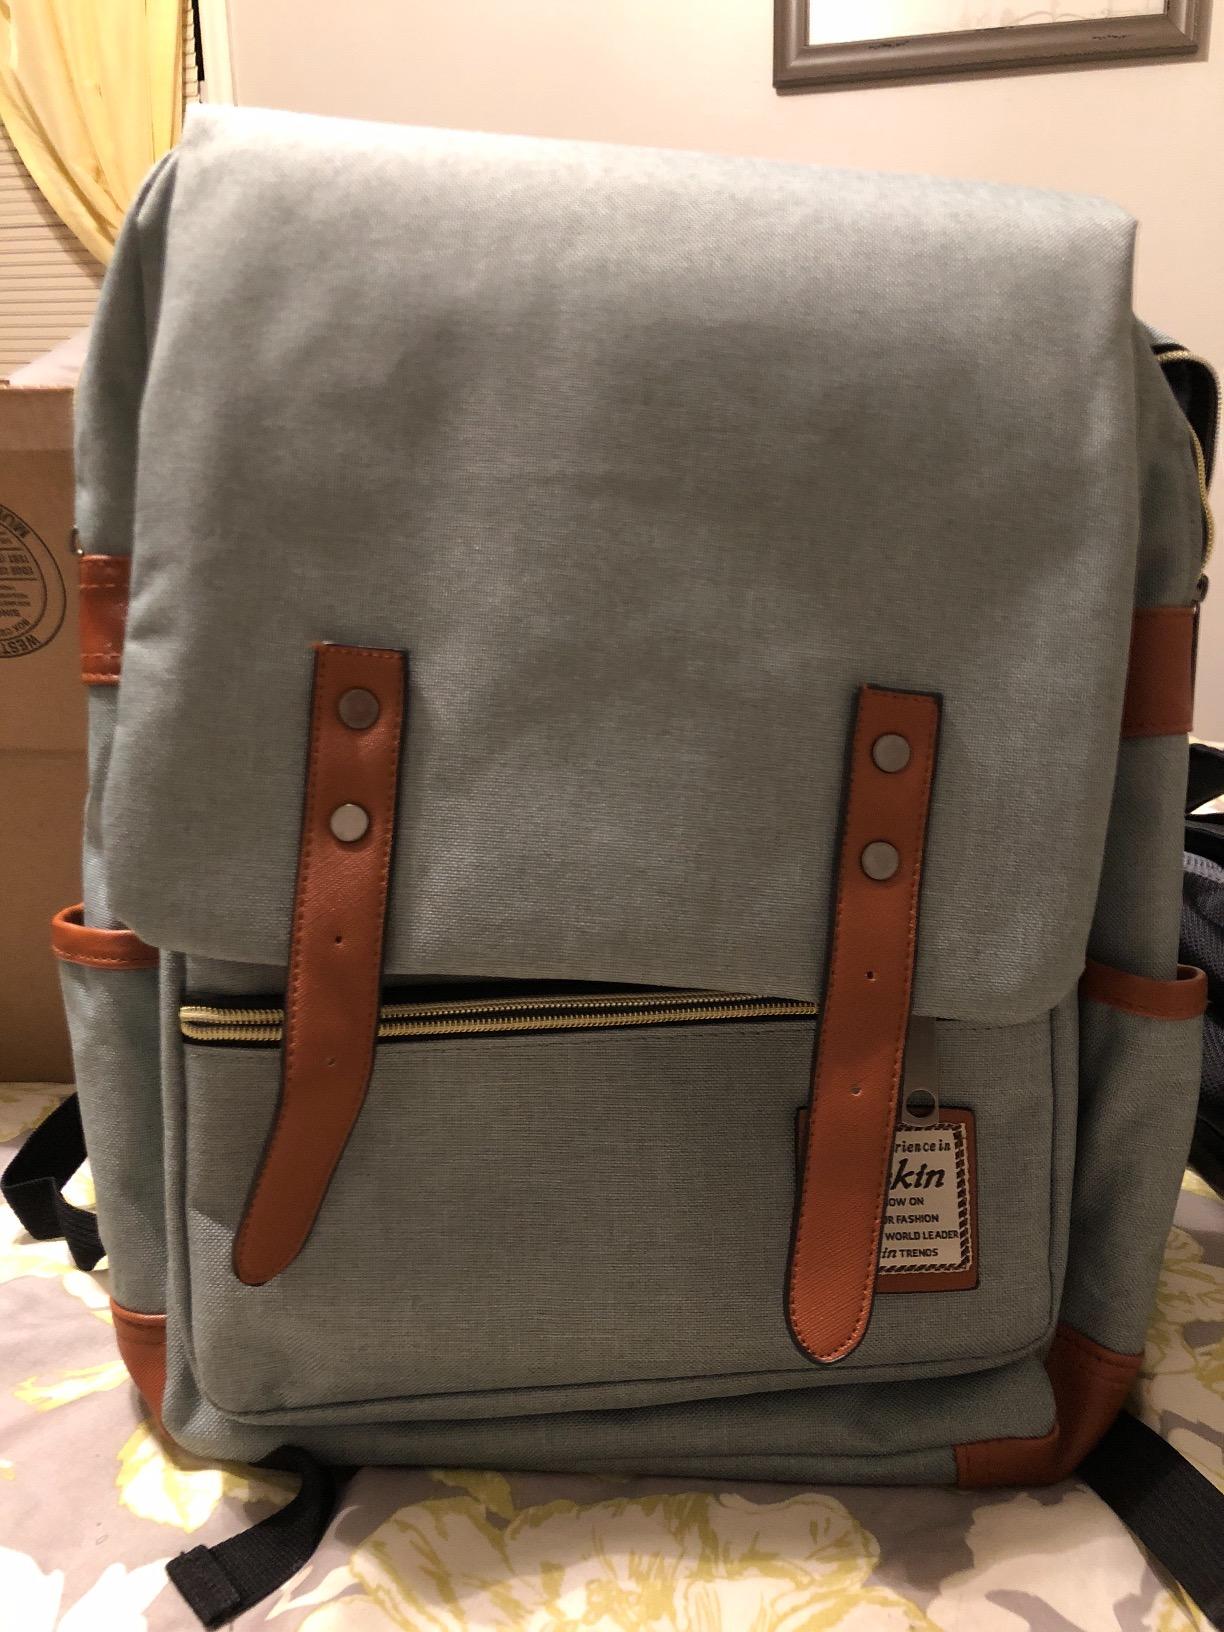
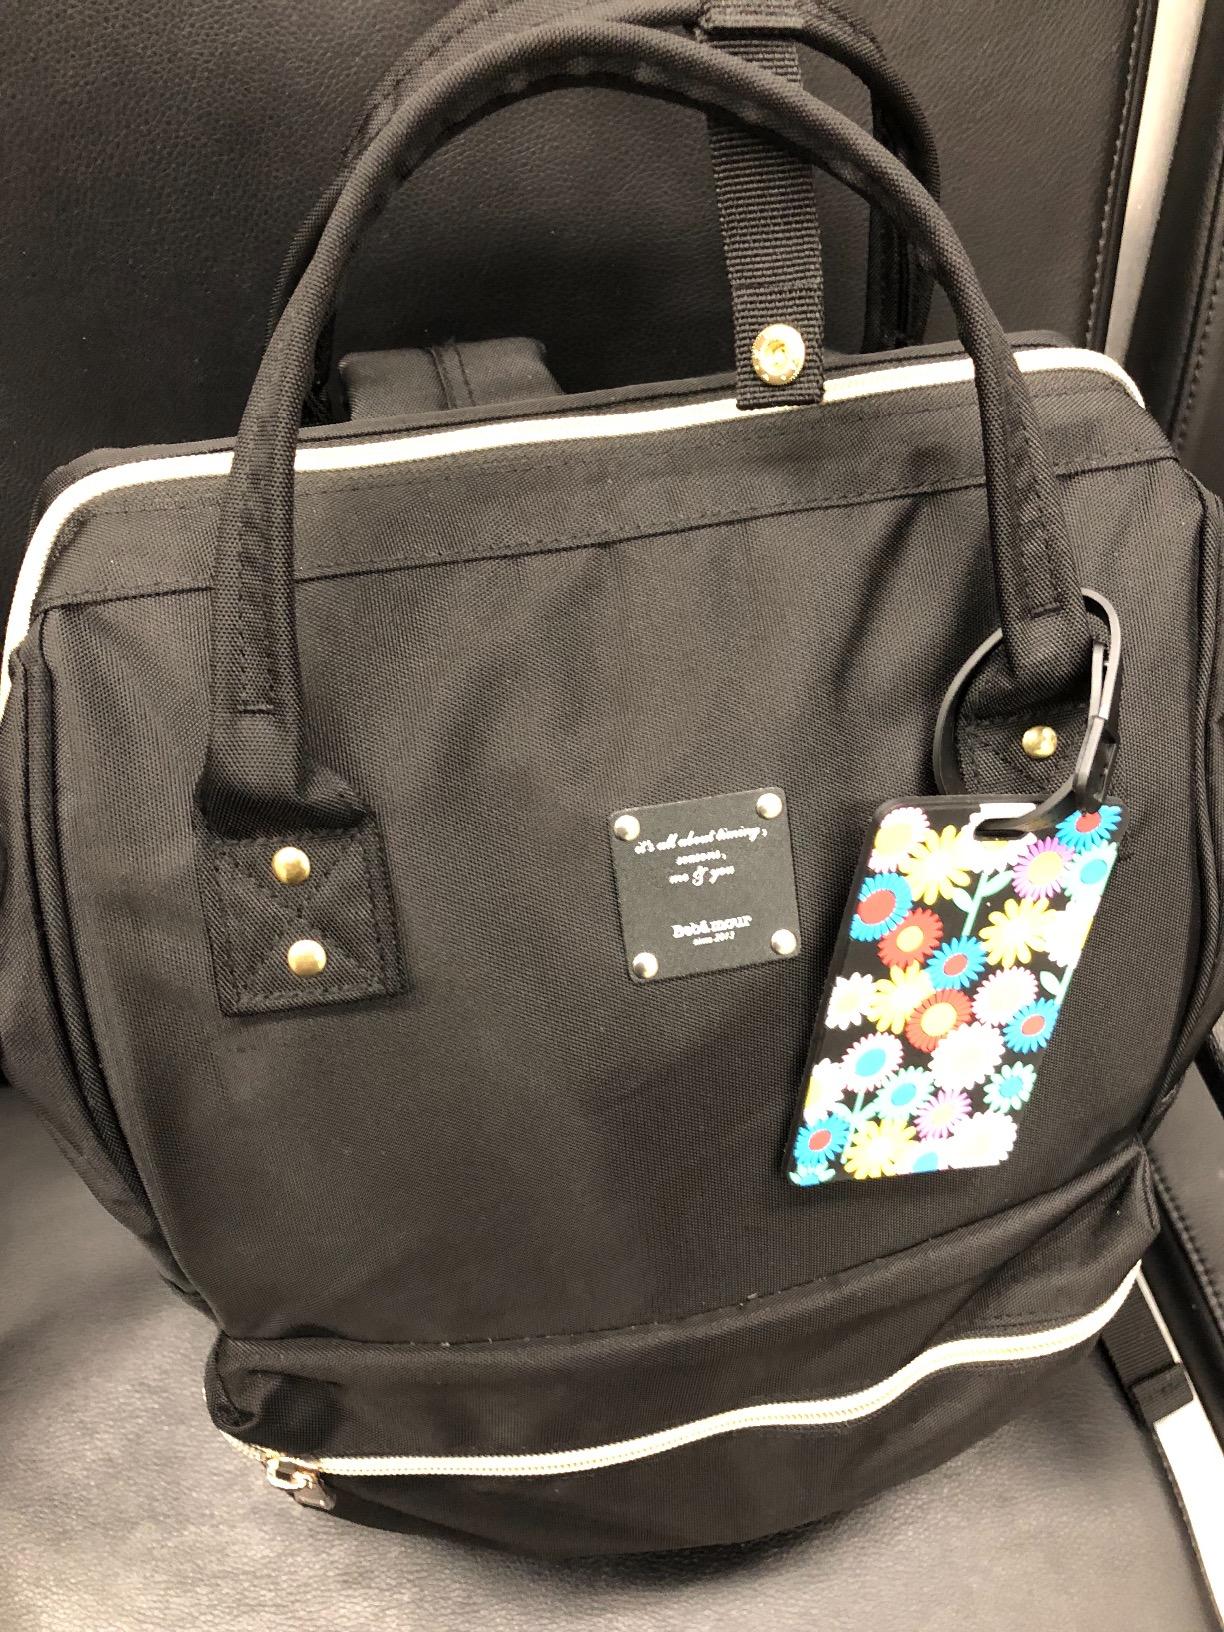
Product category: bag
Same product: no